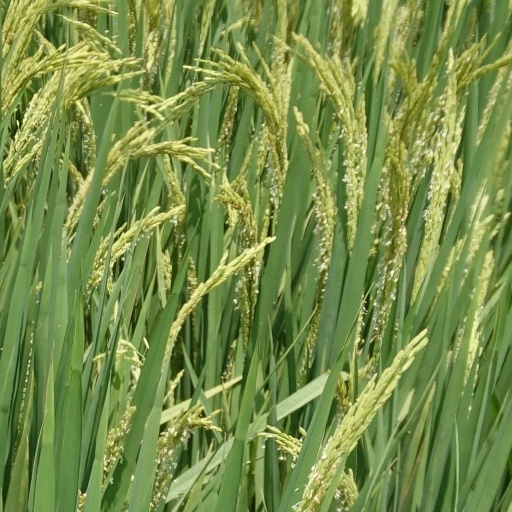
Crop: rice